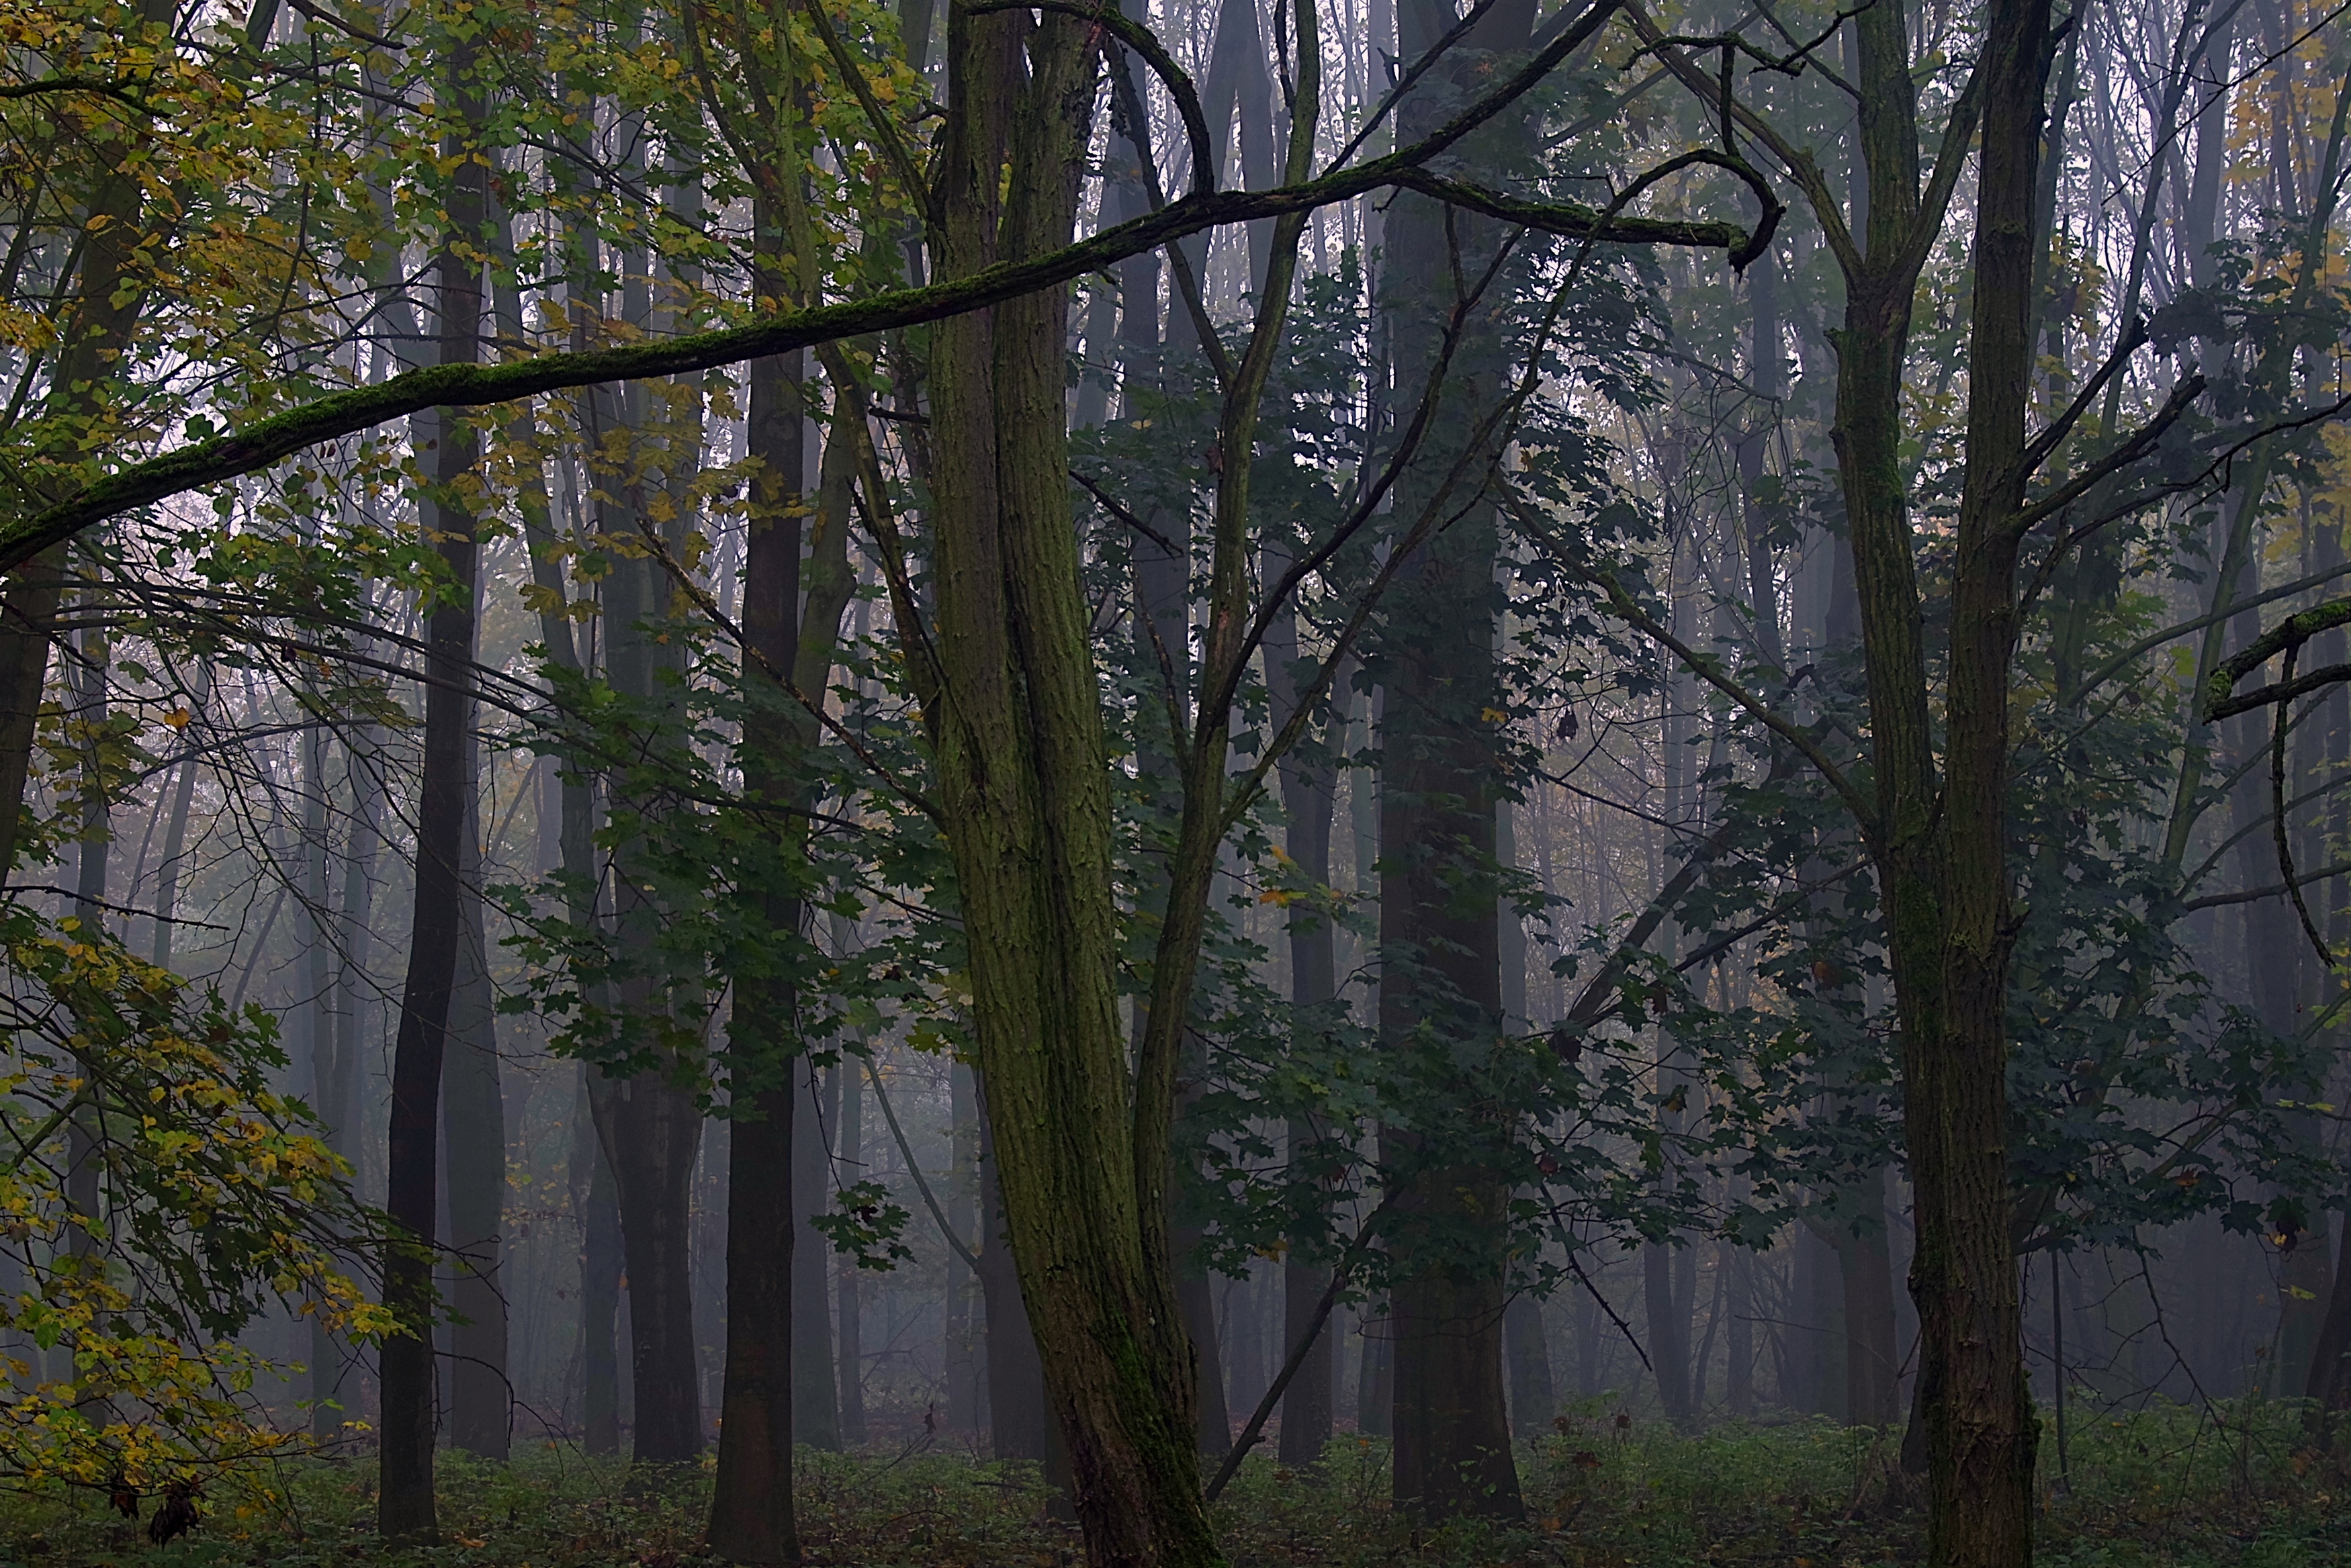
landscape, tree, nature, forest, wilderness, branch, plant, mist, meadow, sunlight, morning, leaf, dark, autumn, park, season, in the morning, climate, deciduous, wetland, grove, woodland, habitat, the fog, magical, ecosystem, biome, natural environment, atmospheric phenomenon, woody plant, temperate broadleaf and mixed forest, temperate coniferous forest